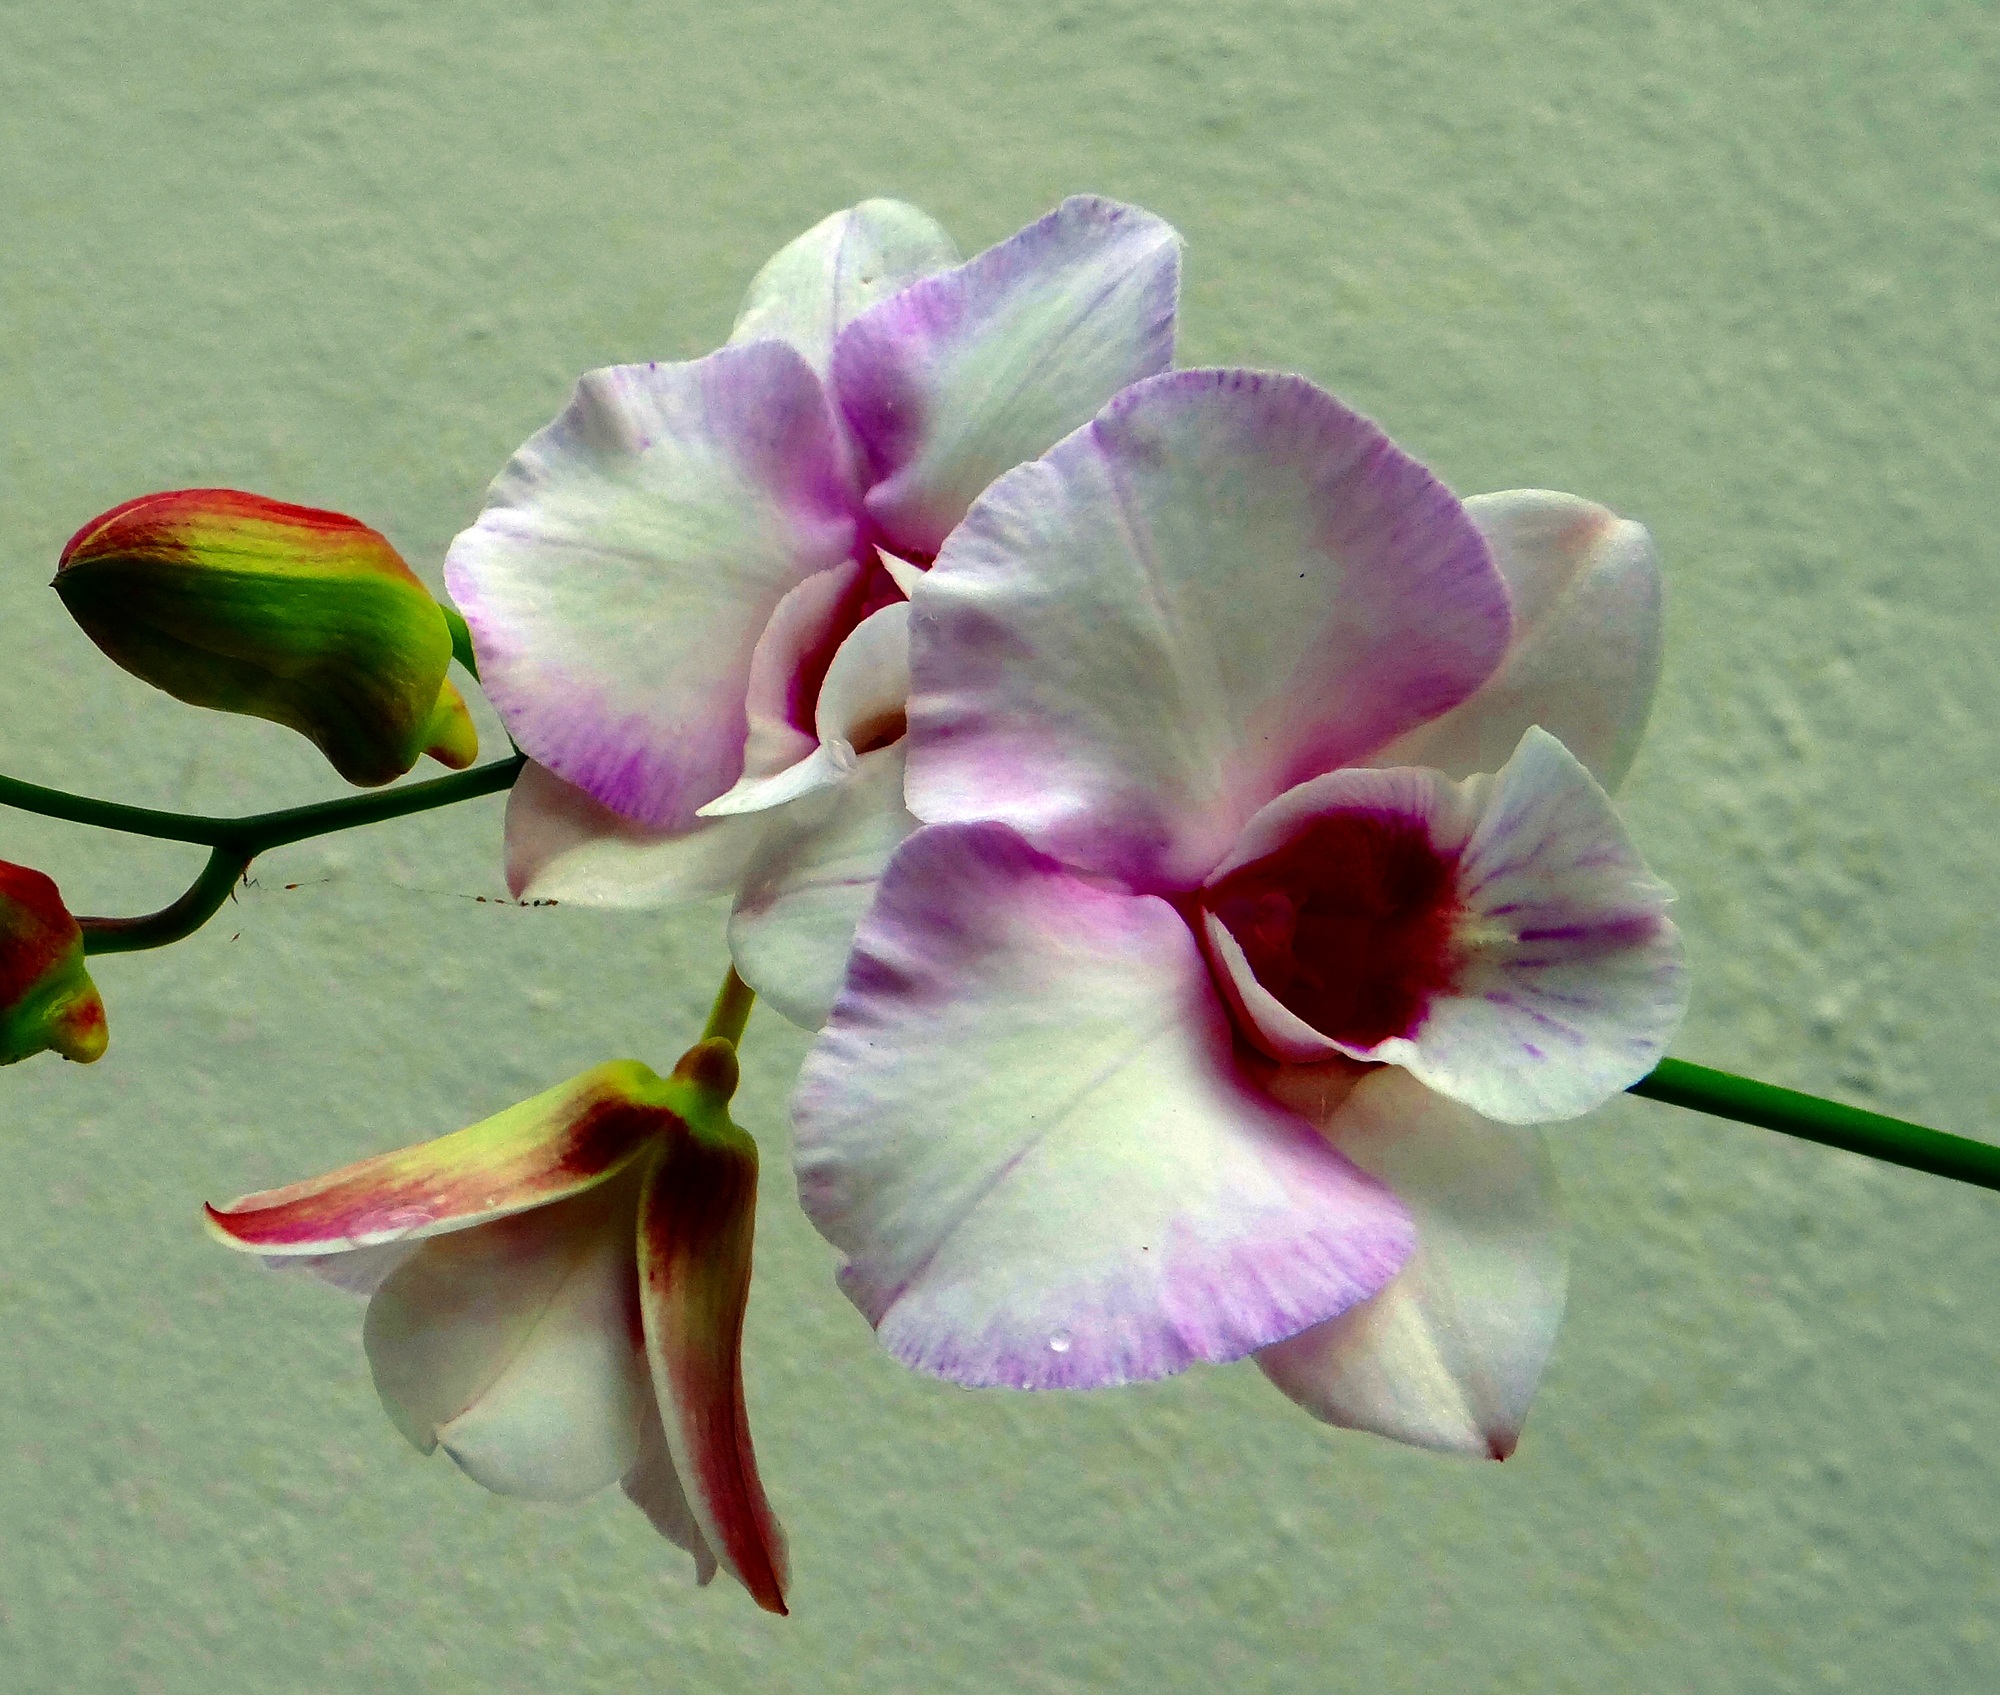
blossom, plant, white, flower, petal, botany, pink, dharwad, flora, orchid, india, orchidaceae, macro photography, flowering plant, plant stem, land plant, pink rock orchid, pink rock lily, capt king's dendrobium, dendrobium kingianum, callista kingiana, dendrocoryne kingianum